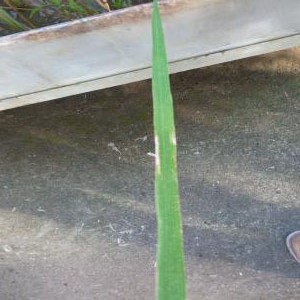
Disease: Bacterialblight